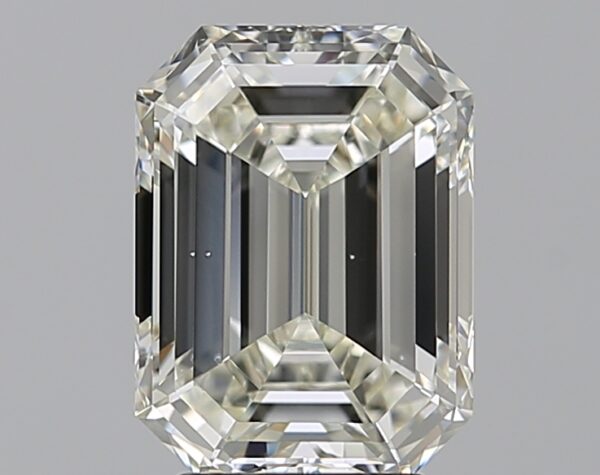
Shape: emerald
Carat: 3.01
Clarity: VS2
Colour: J
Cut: EX
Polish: EX
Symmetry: EX
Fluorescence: N
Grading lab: IGI
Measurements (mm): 9.89 x 7.33 x 4.62